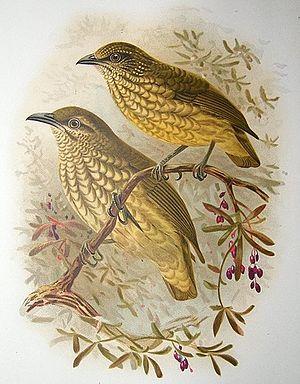
1. Philepitta castanea (Philépitte veloutée) 2. Philepitta schlegeli (Philépitte de Schlegel)